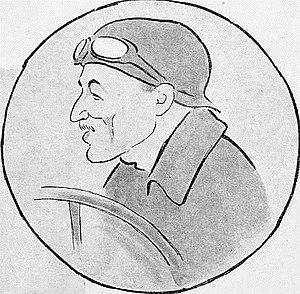
Caricature de Jules Goux, après sa troisième place lors de l'Indy 500 de 1919.
Les 500 miles d'Indianapolis 1919, courus sur l'Indianapolis Motor Speedway et organisés le 31 mai 1919, ont été remportés par le pilote américain Howdy Wilcox sur une Peugeot.